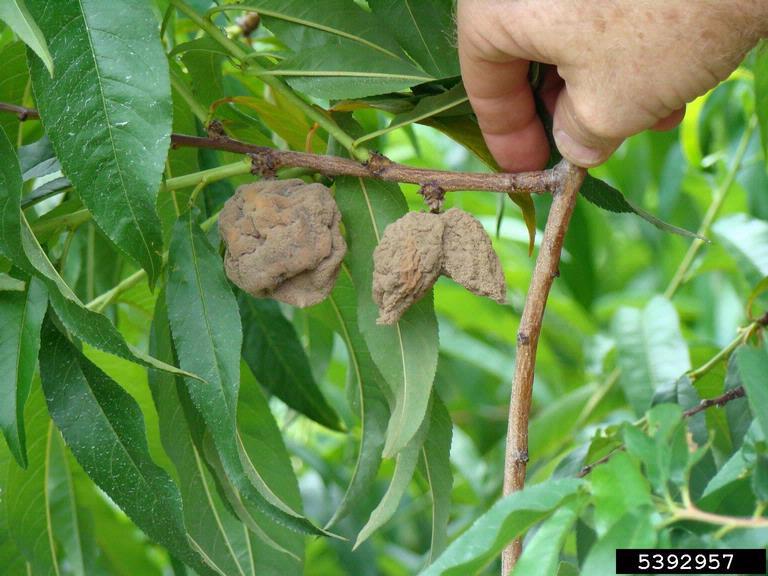
Plant: Peach
Disease: peach brown rot